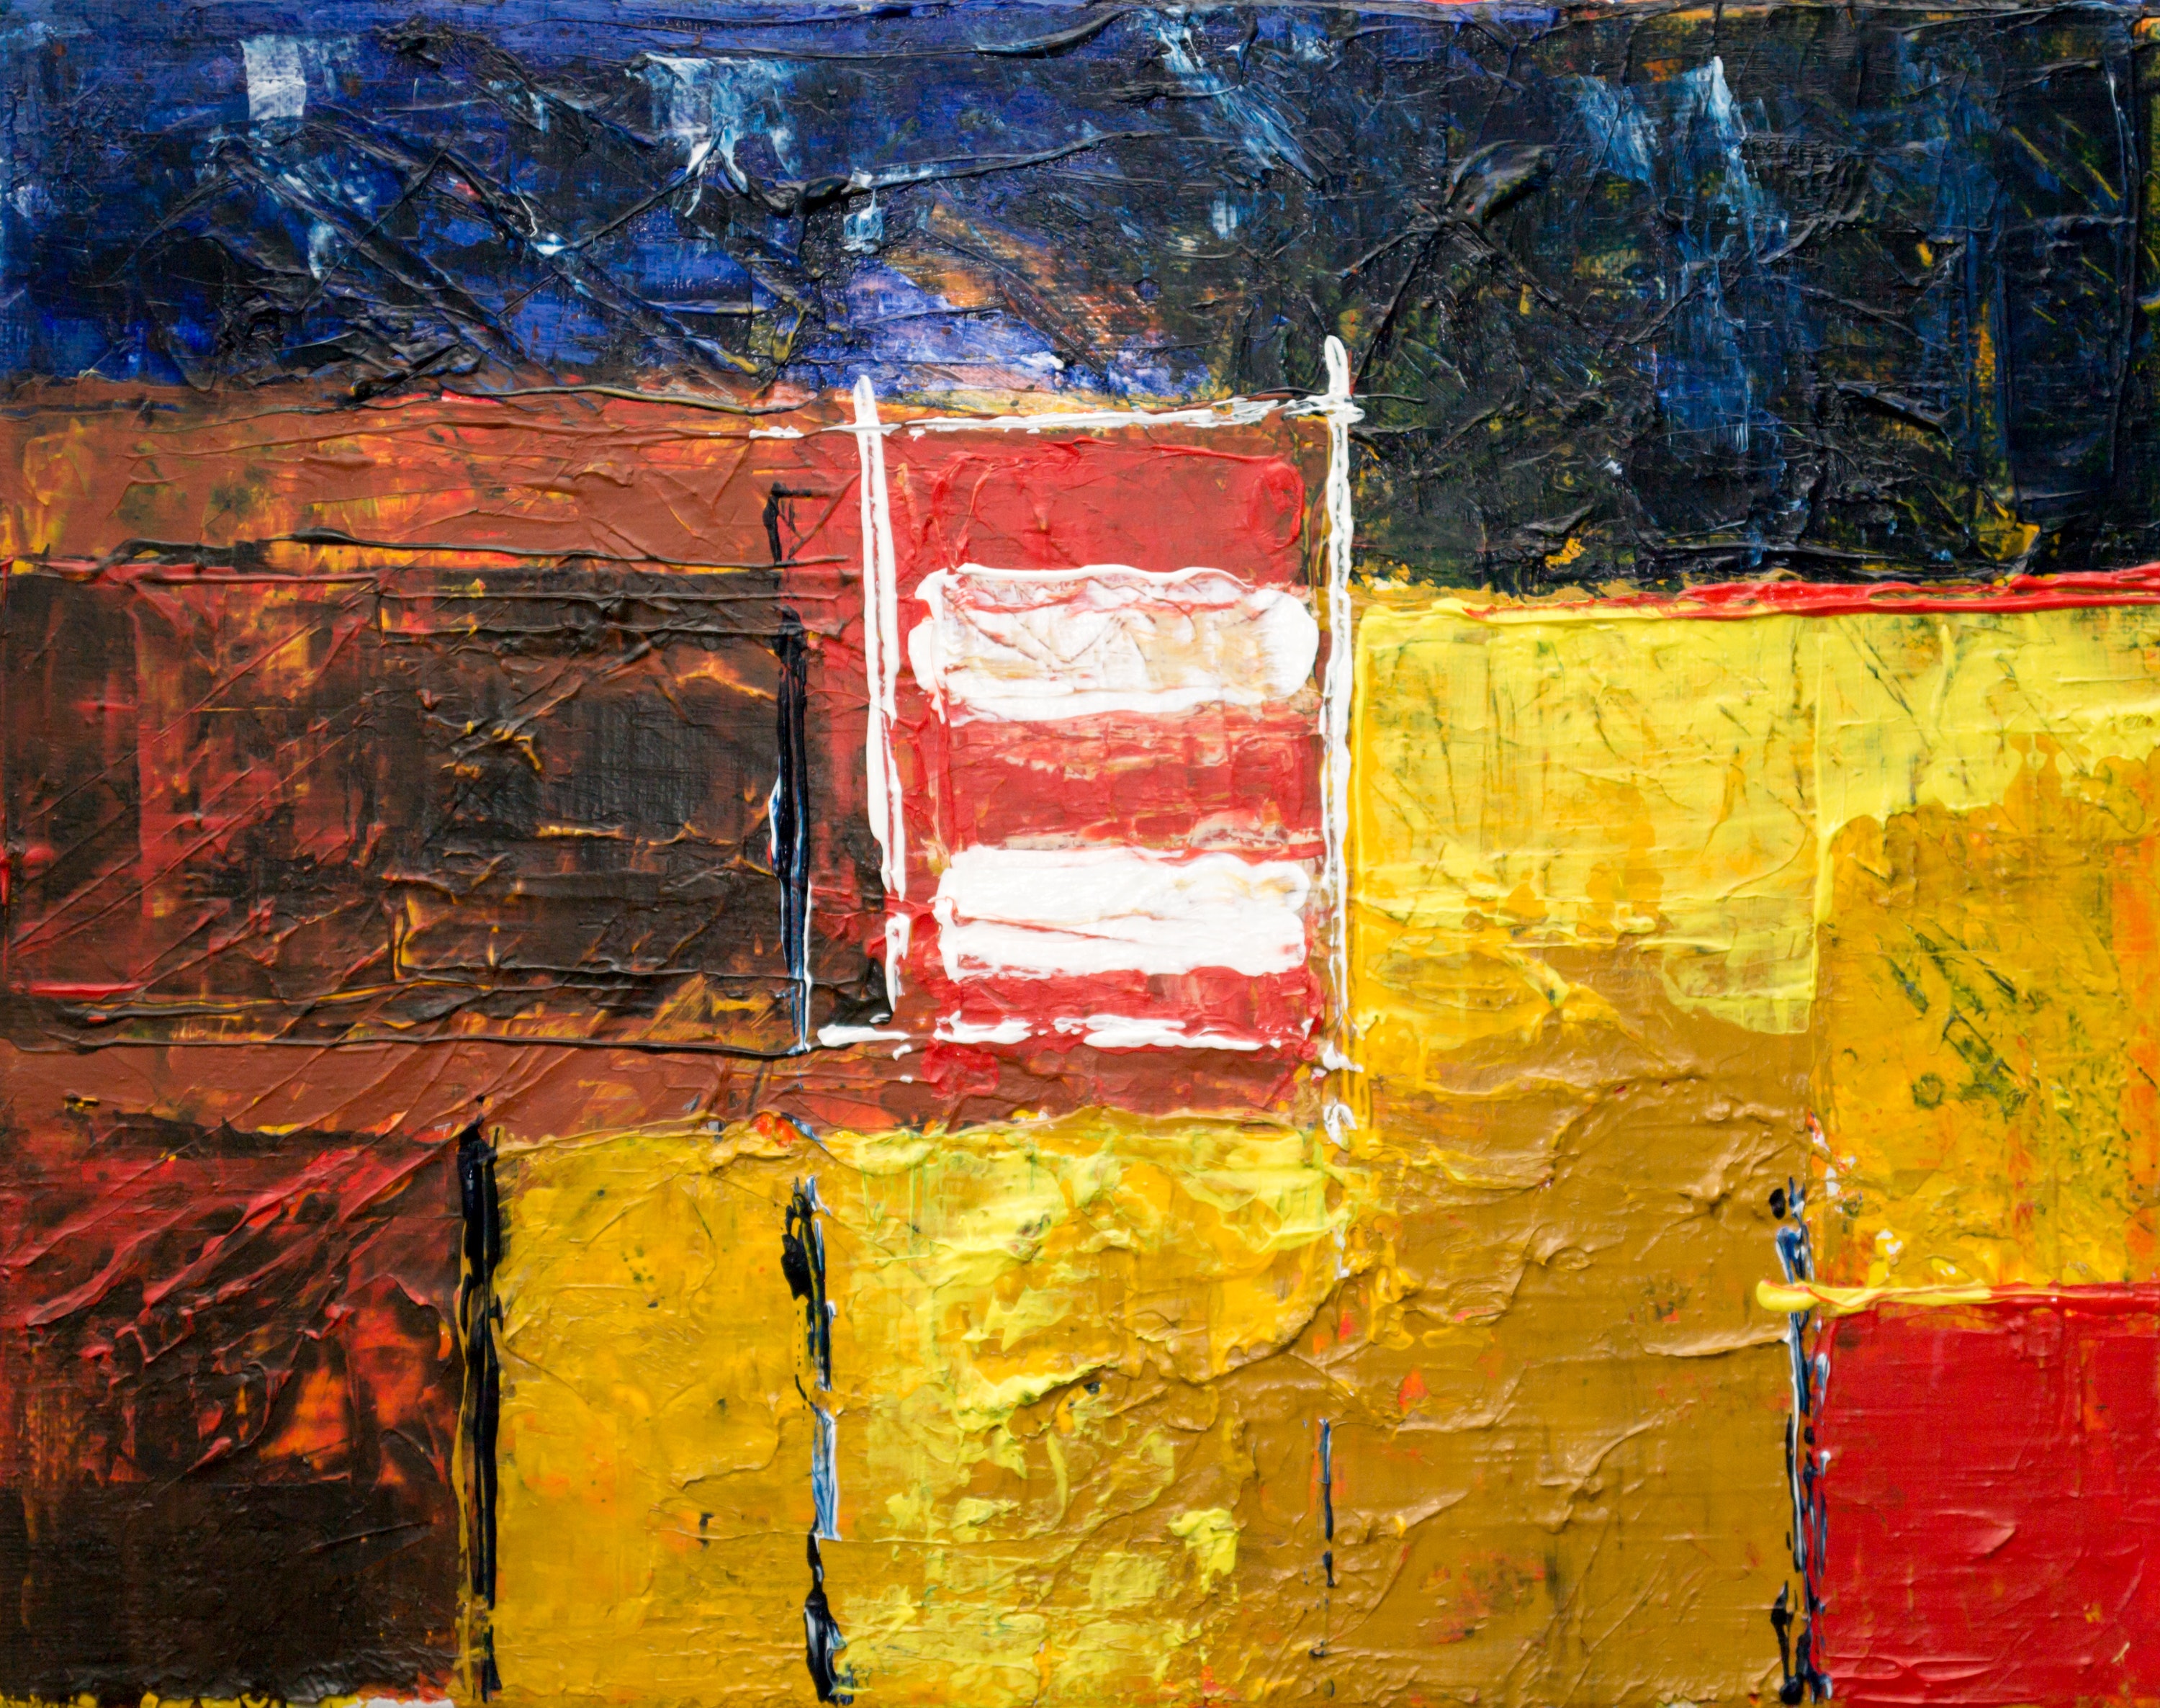
blue, red, yellow, orange, modern art, painting, Colorfulness, acrylic paint, art, line, rectangle, paint, Tints and shades, visual arts, still life, artwork